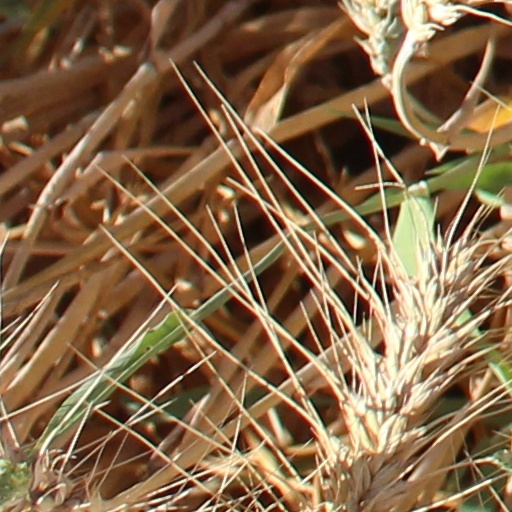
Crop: wheat